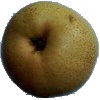
Label: Pear Forelle 1